Barry Barish

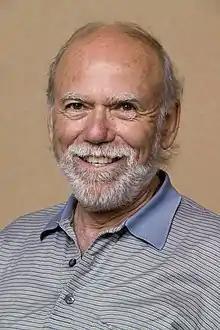
Barish in 2005

Barry Clark Barish (born January 27, 1936) is an American experimental physicist and Nobel Laureate. He is a Linde Professor of Physics, emeritus at California Institute of Technology and a leading expert on gravitational waves.